Hastings

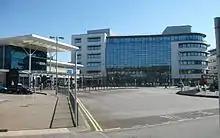
Sussex Coast College and Hastings railway station

There are three museums in Hastings; the Hastings Museum and Art Gallery, the Hastings Fishermen's Museum and the Shipwreck Museum. The former two mentioned are open for the whole year while the Shipwreck Museum is open only weekends during the winter, but daily for the rest of the year.